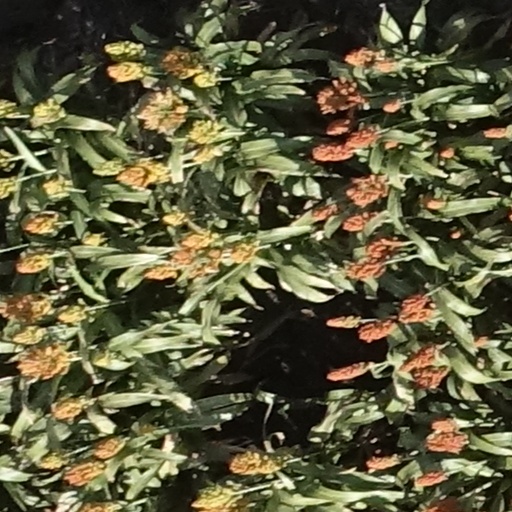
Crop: sorghum